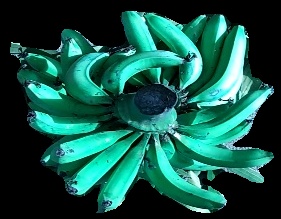
Variety: pachbale
Grade: grade3